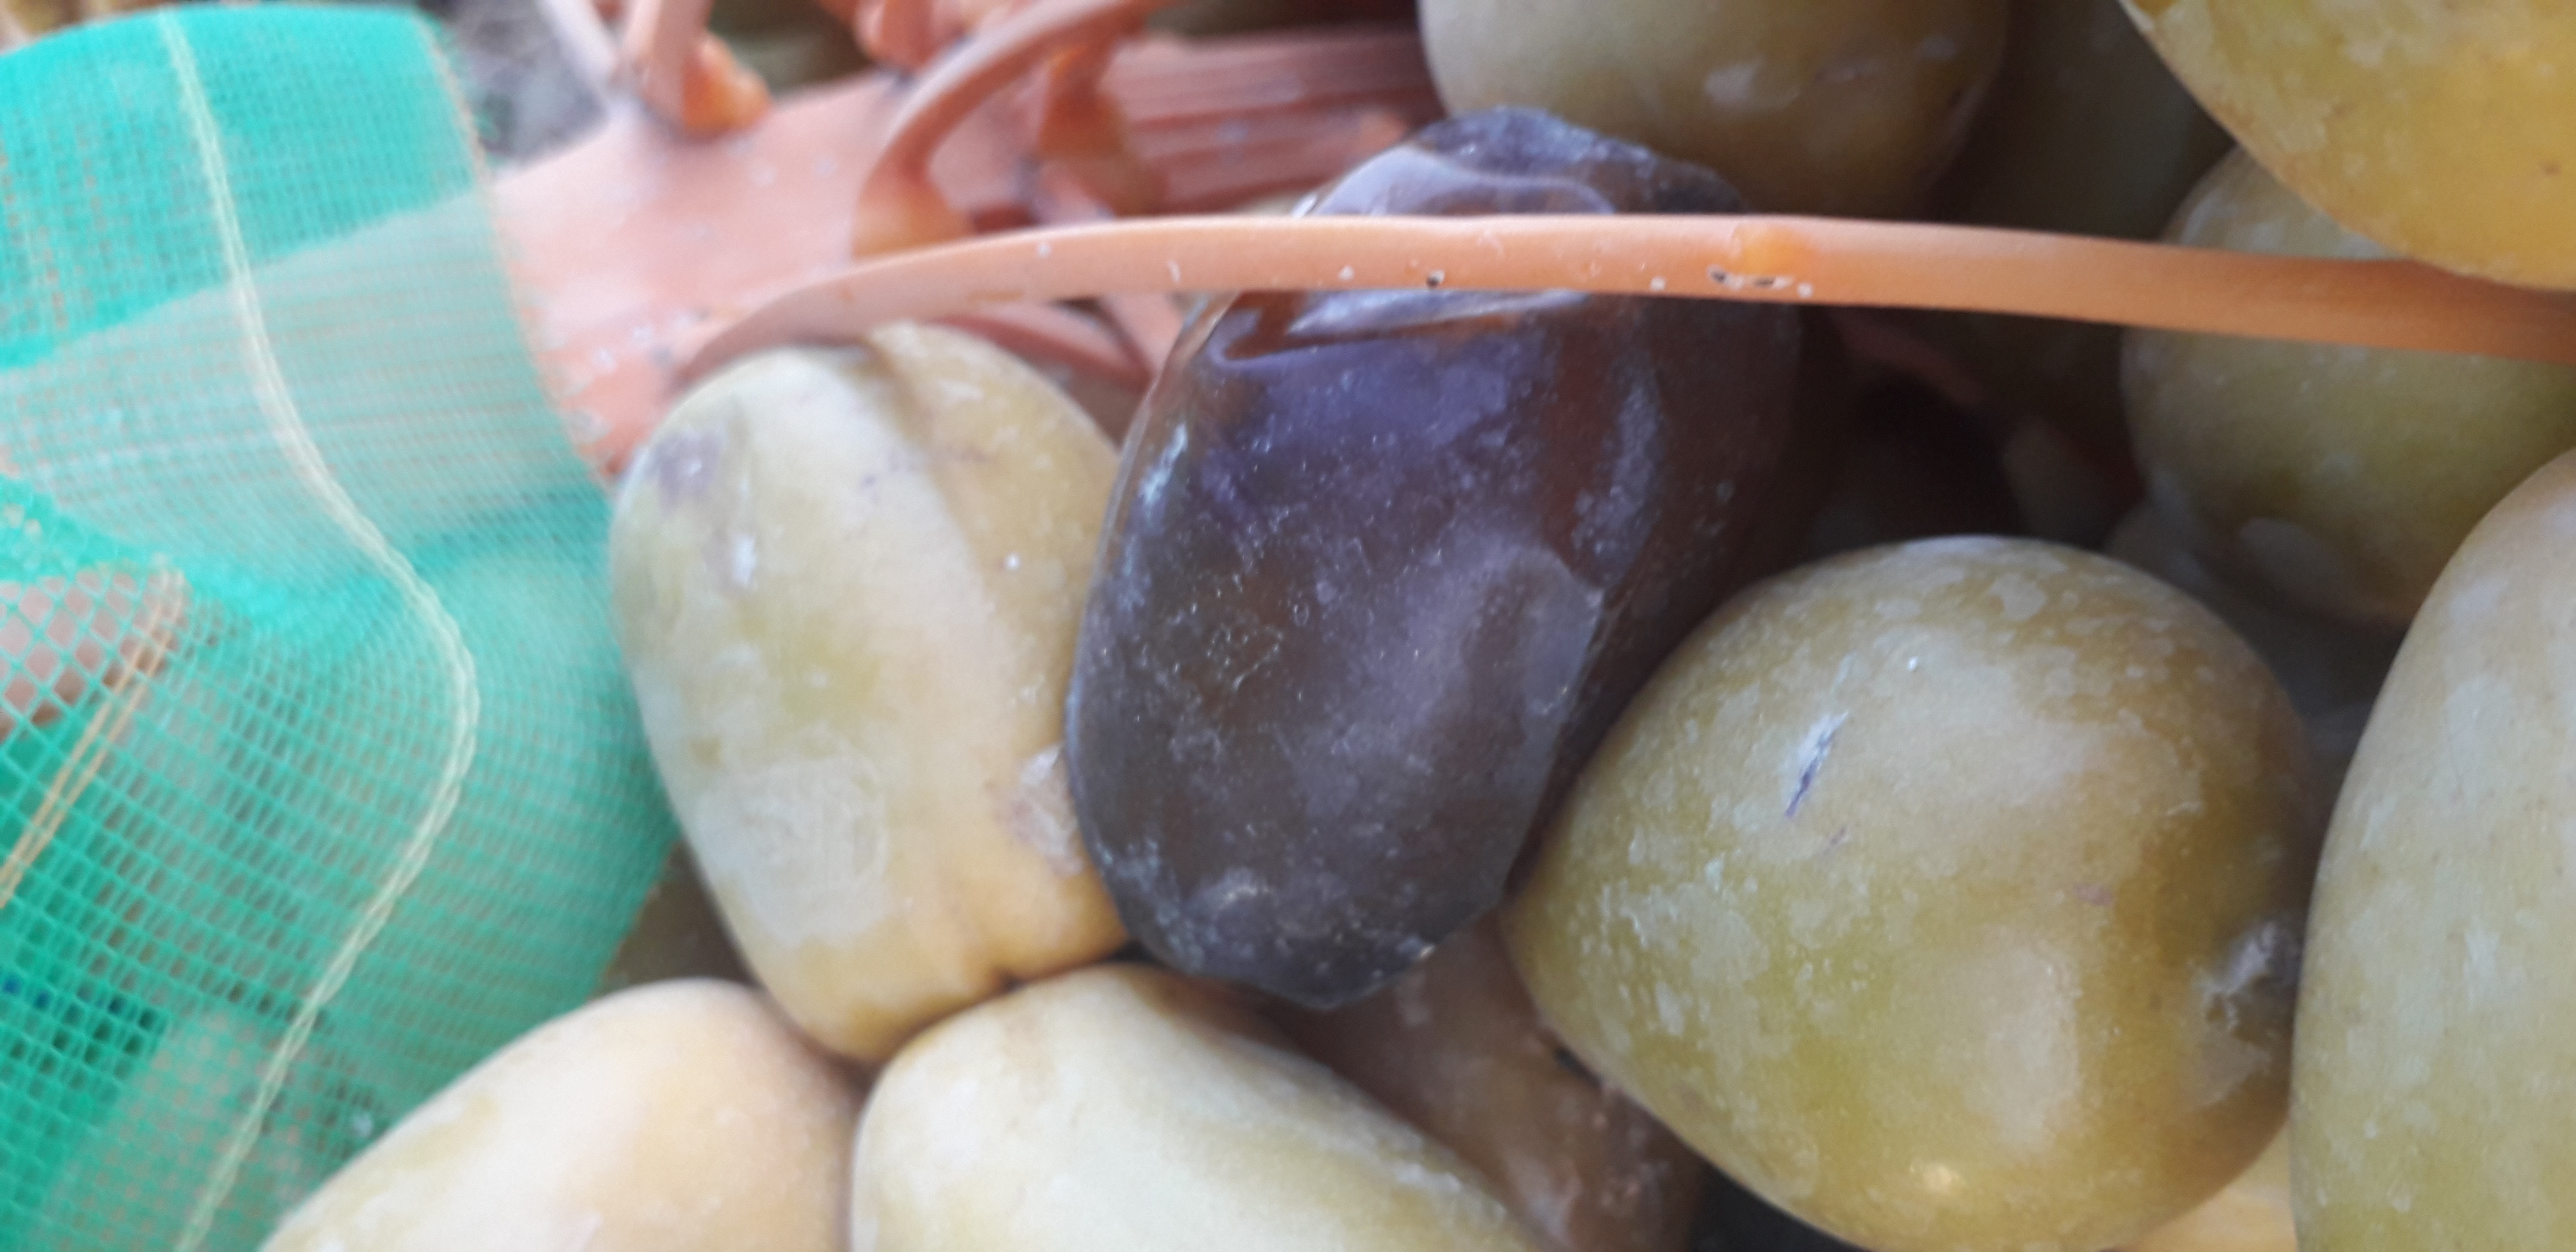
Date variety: Boufagous